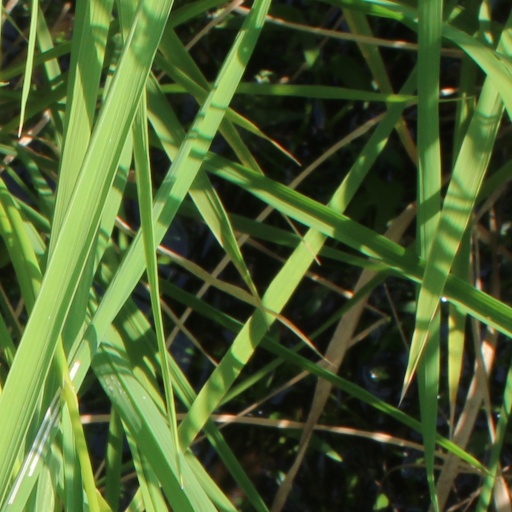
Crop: rice